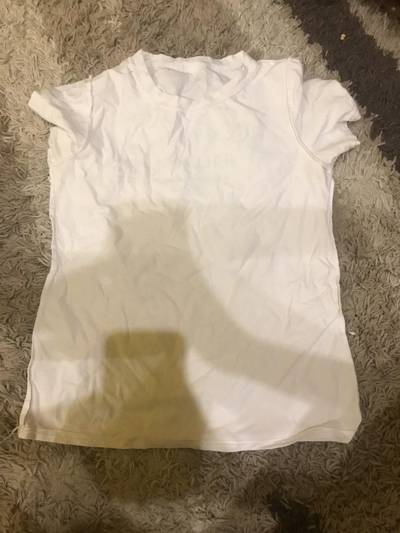
Waste category: clothes